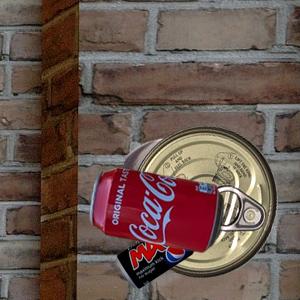
Label: cans